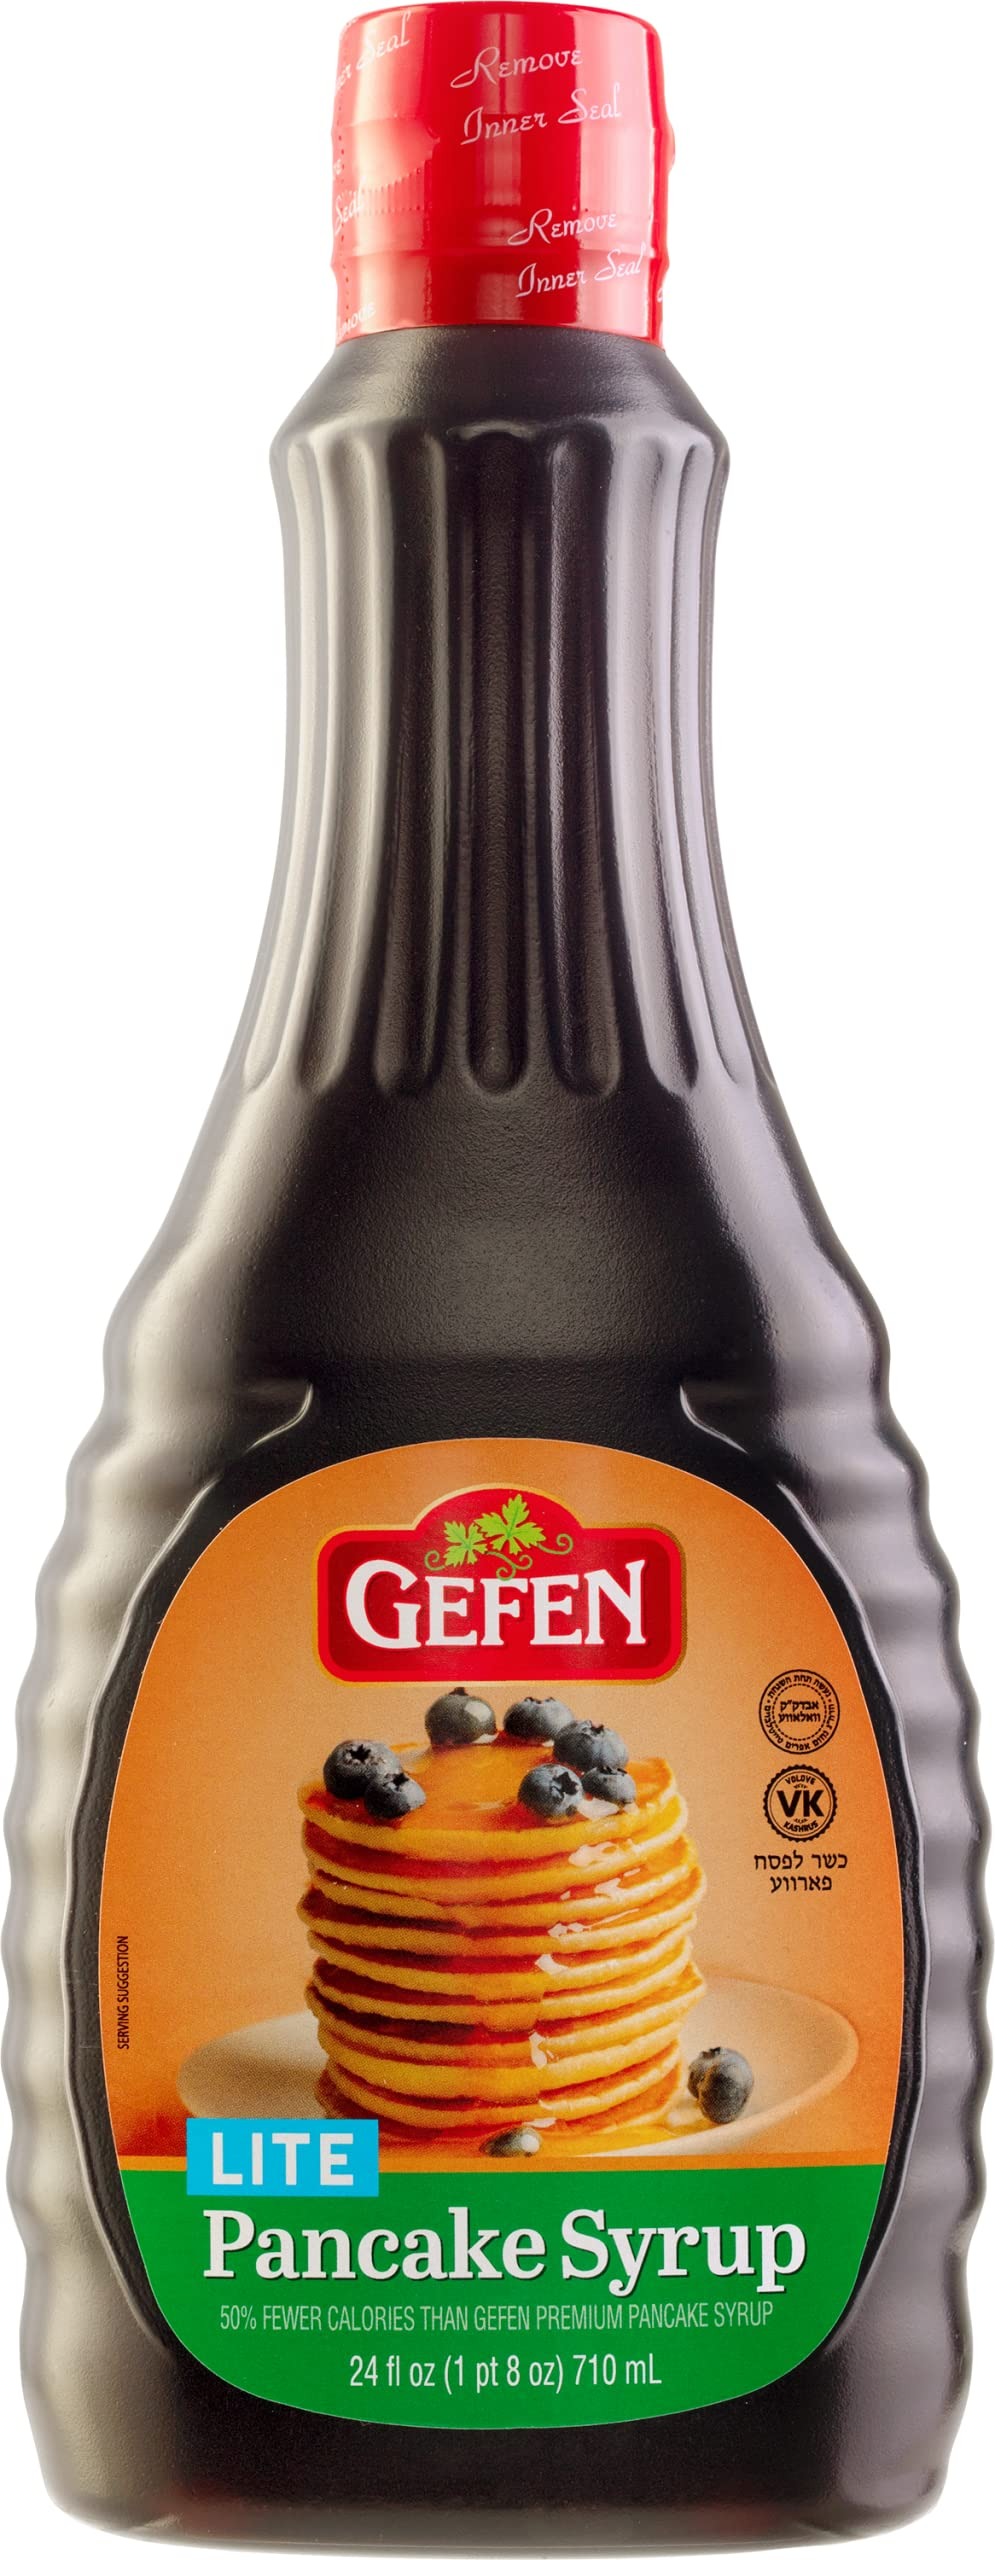
Item Name: Gefen Lite Pancake Syrup 24oz | Low Calorie, Zero Fat, Gluten Free, No High Fructose Corn Syrup,Kosher for Passover
Bullet Point 1: 🍯 RICH & SMOOTH- A delicious part of a healthy breakfast, snack at work, or late-night treat
Bullet Point 2: 🍯 EASY POUR- Pour over coffees, teas, pancakes, french toast, parfaits, cocktails, and more
Bullet Point 3: 🍯 HEALTHIER - Fewer calories but with the same great taste so you can feel good about the foods you eat. Plus, it's FAT FREE!
Bullet Point 4: 🍯 BAKE AWAY- Add a depth of flavor to your favorite desserts and pastries like apple or pecan pies, banana breads, sweet potato casseroles, danishes, and more
Bullet Point 5: 🍯 CERTIFIED- Kosher for Passover, Naturally Gluten Free
Product Description: Product of USA
Value: 24.0
Unit: Fl Oz

Price: 12.99